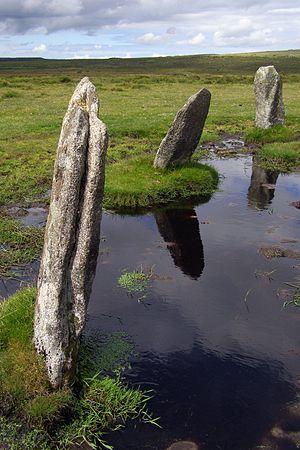
Cette liste non exhaustive recense les principaux sites mégalithiques en Cornouailles.